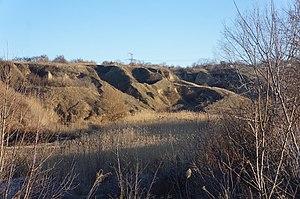
La forteresse de Kodak est une forteresse située sur la rive droite du Dniepr, au sud de Dnipropetrovsk, en Ukraine.